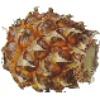
Label: Pineapple Mini 1